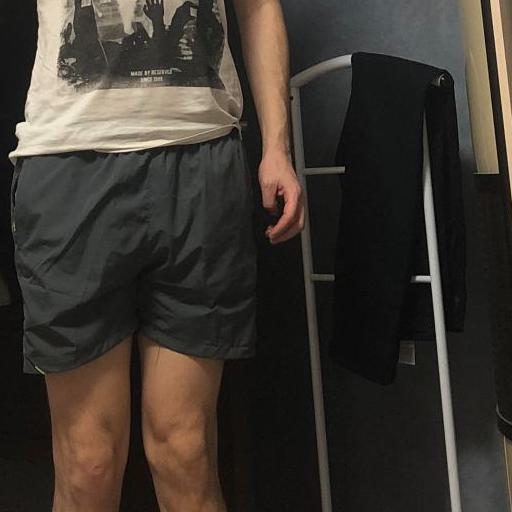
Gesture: no_gesture